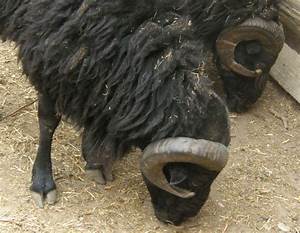
Label: sheep